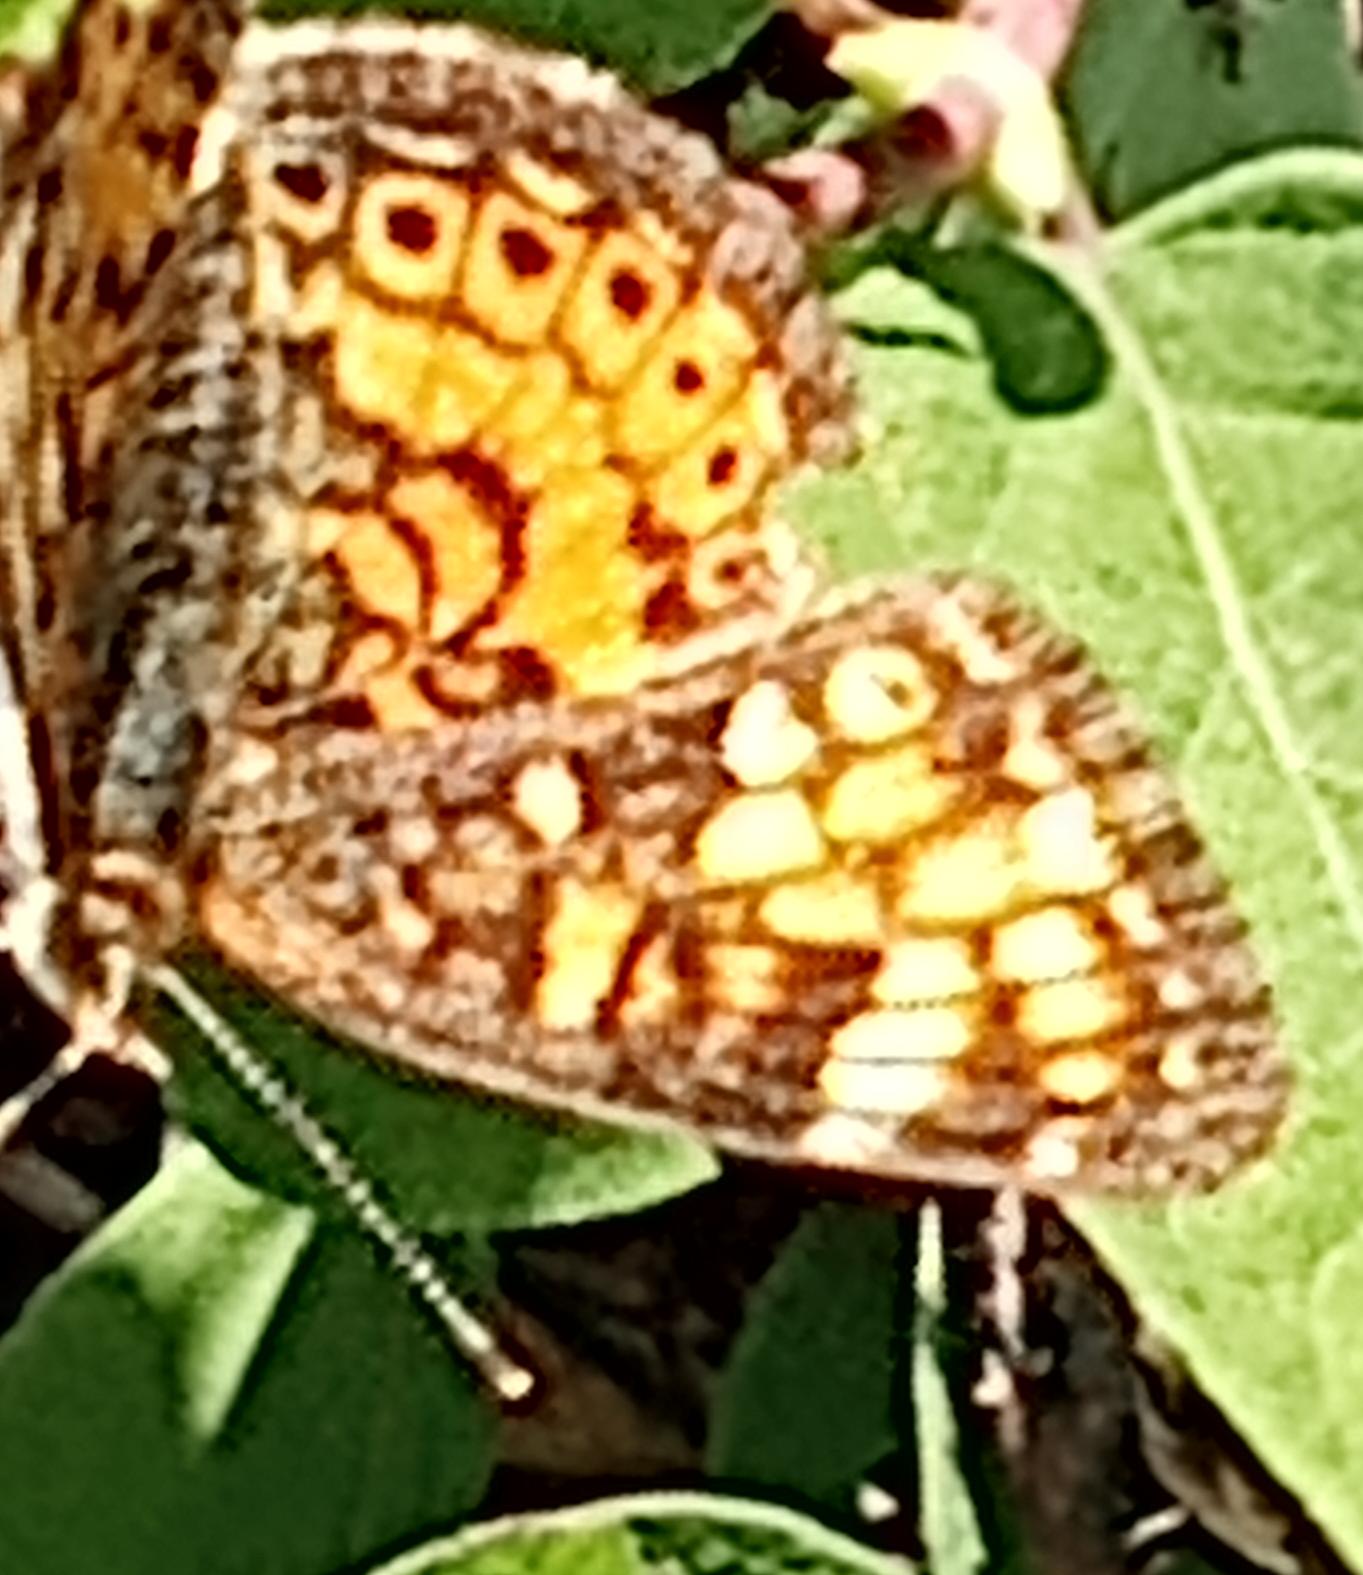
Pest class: non_pest_herbivores